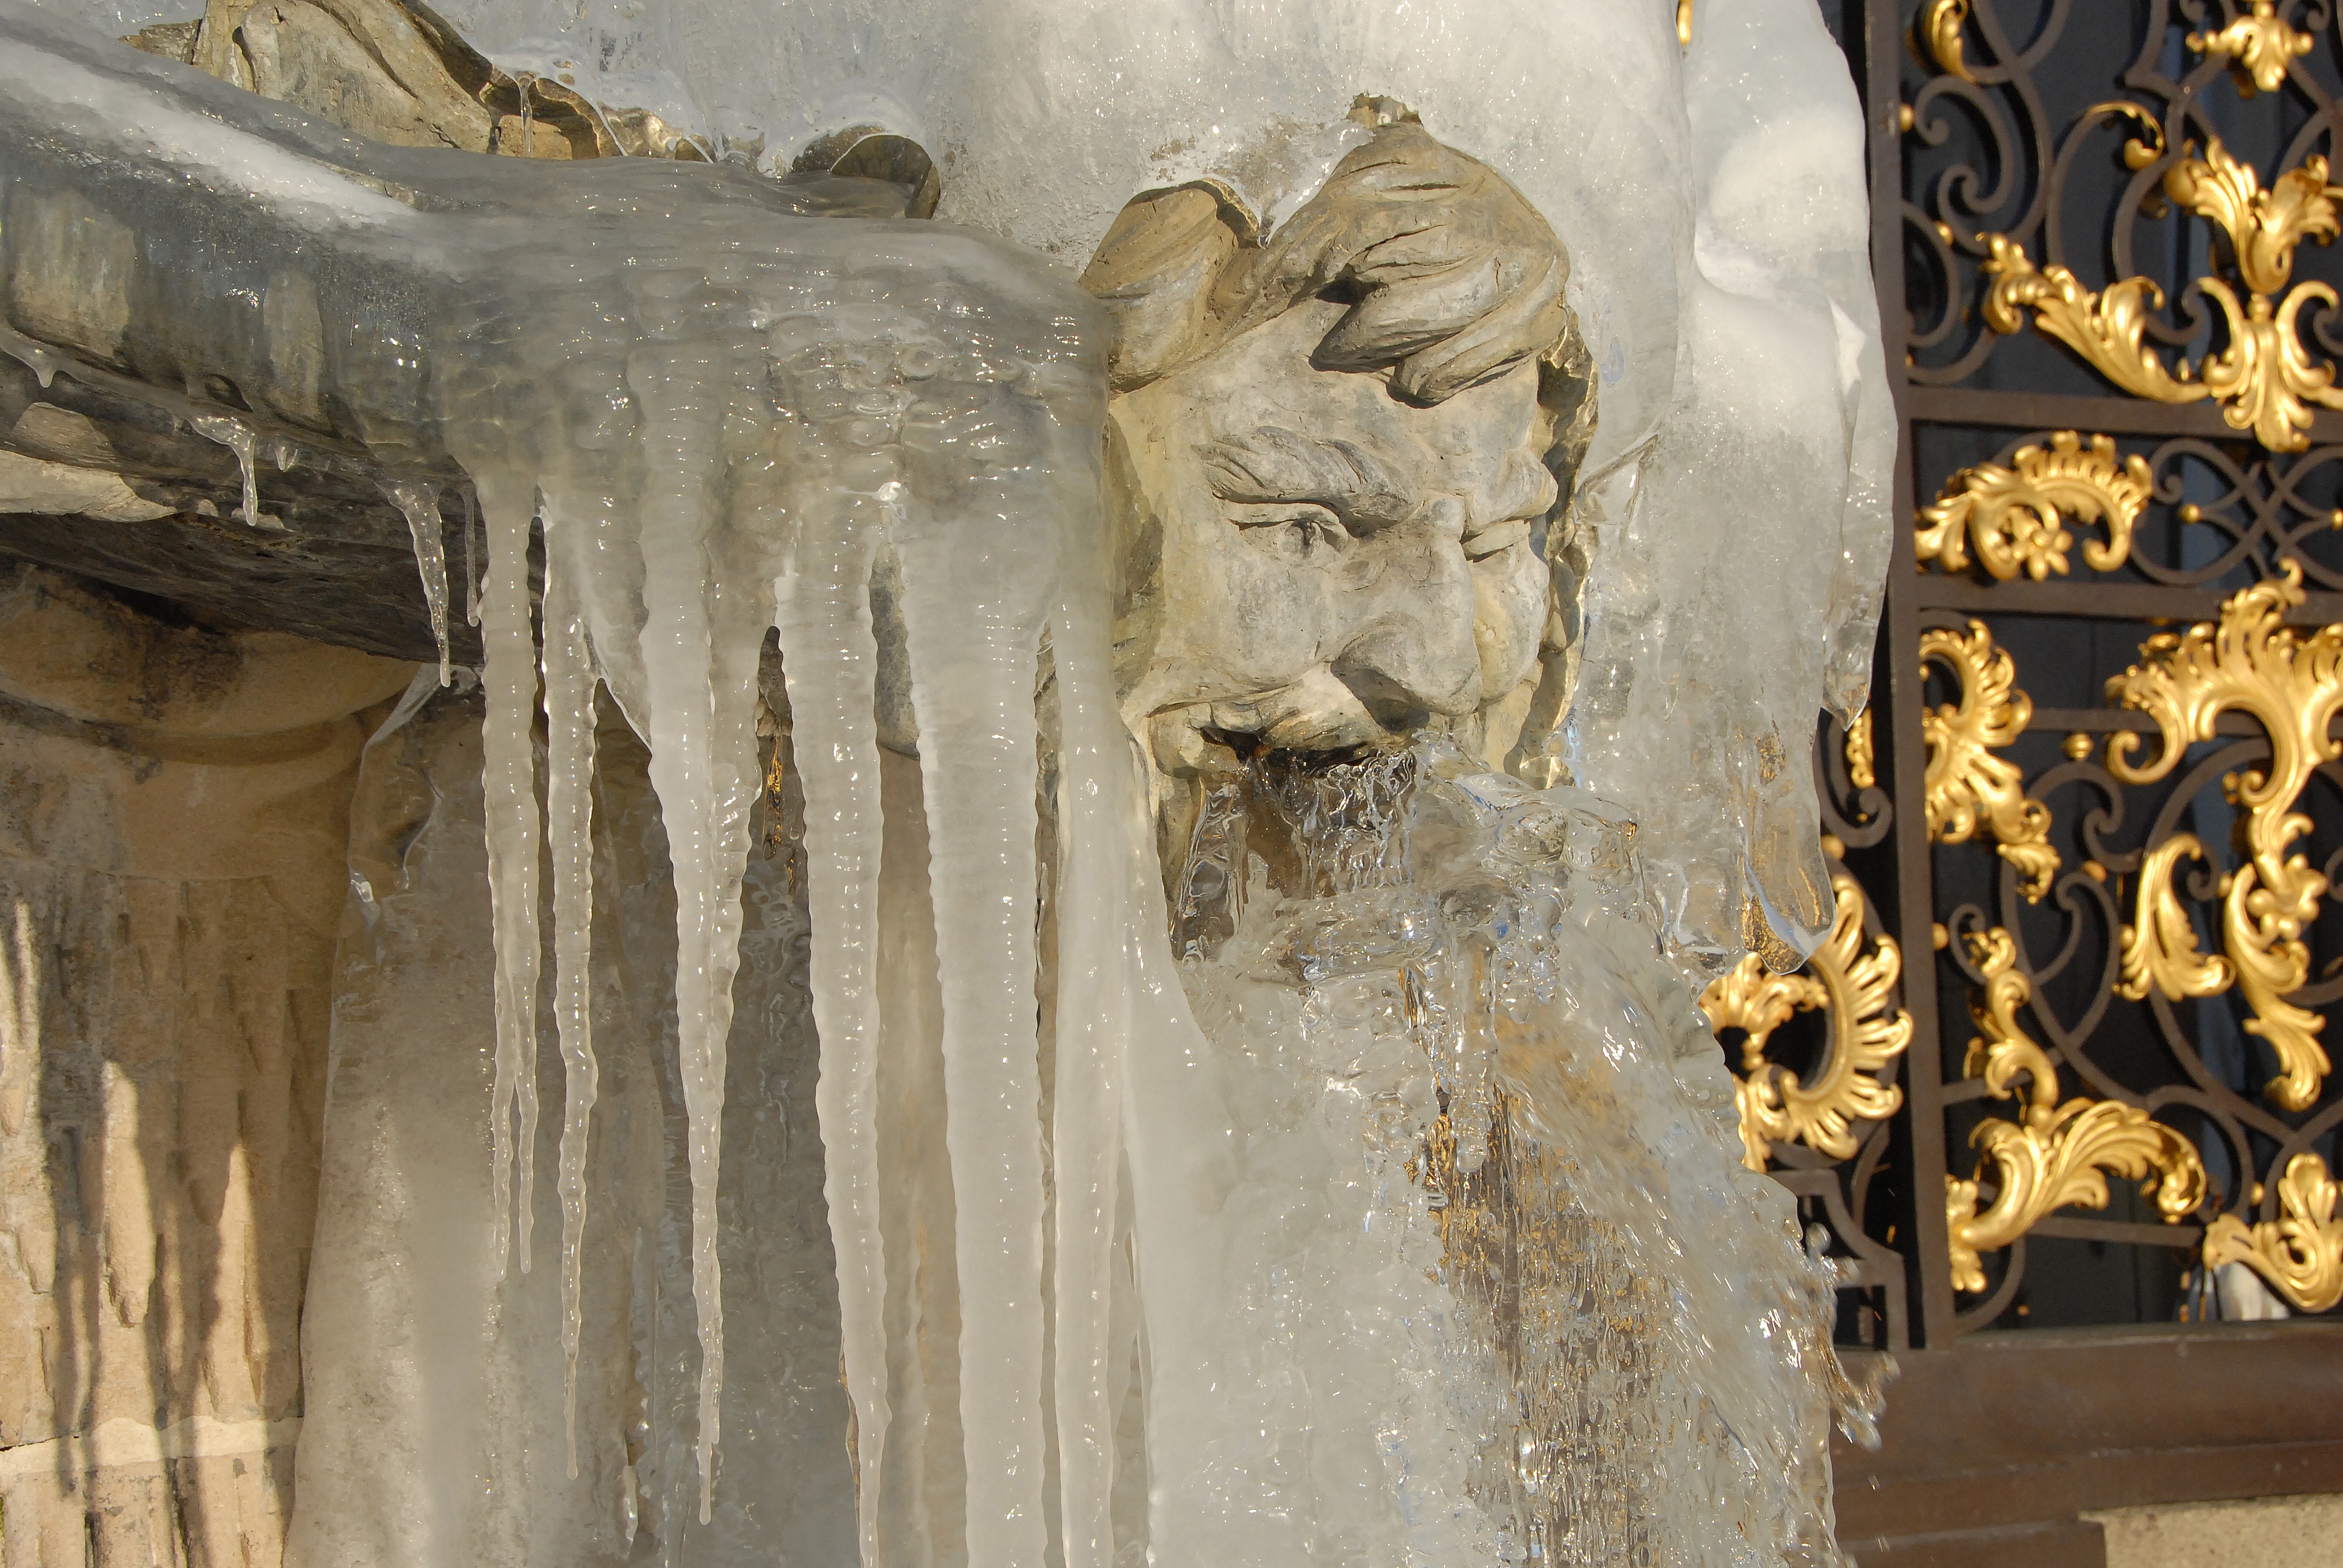
cold, winter, formation, statue, ice, cave, artist, iceberg, chart, equestrian, sculpture, art, place, temple, wallpaper, fountain, grid, history, carving, gel, stanislas, stalagmite, stalactite, neptune, gilding, work of art, historical monument, nancy, ancient history, jeans love